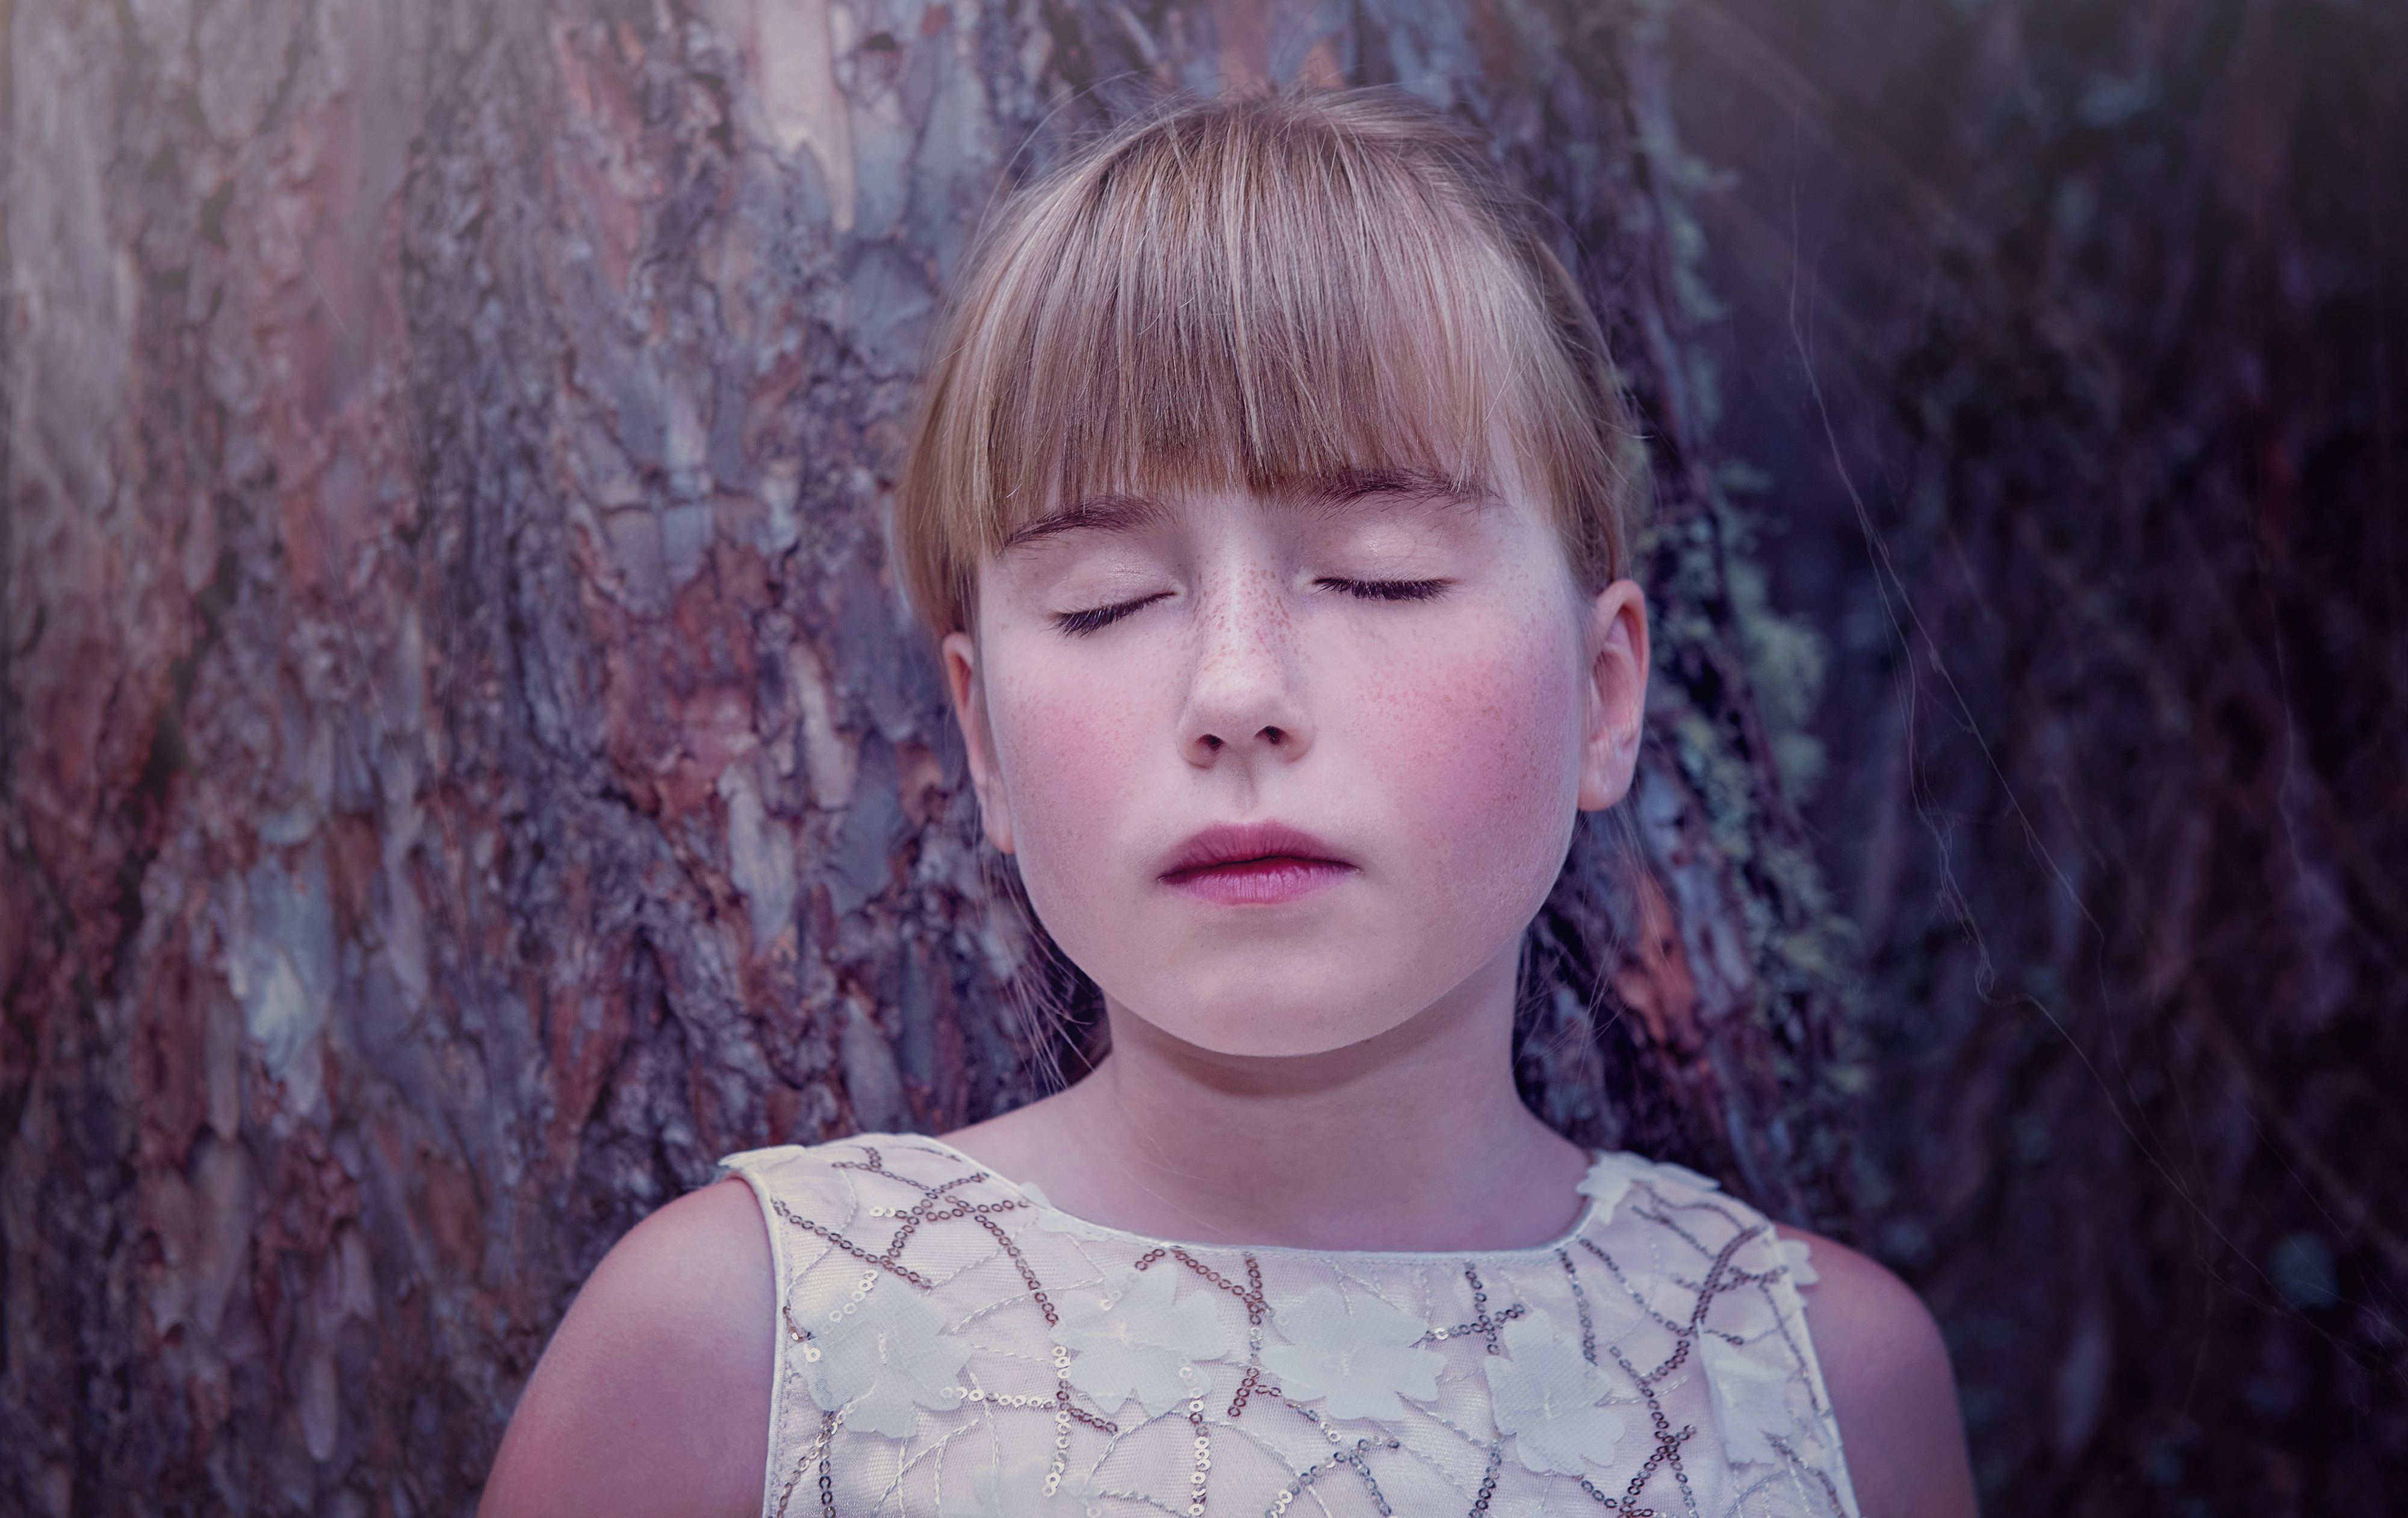
nature, forest, person, girl, hair, dark, female, portrait, model, spring, child, human, fashion, blue, lady, close, season, hairstyle, eyes closed, face, dress, eye, head, skin, beauty, gloomy, blond, out, silent, portrait photography